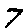
Label: 7